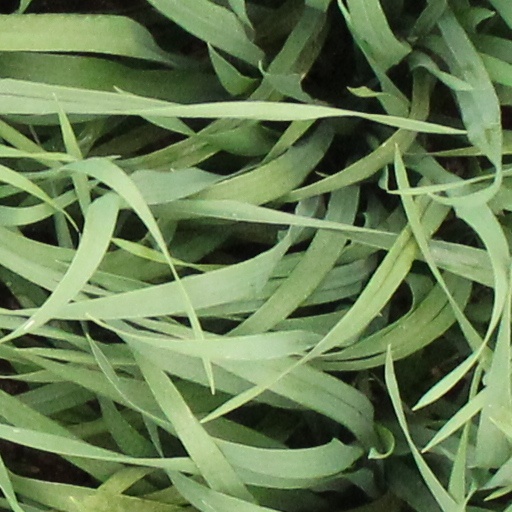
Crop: wheat